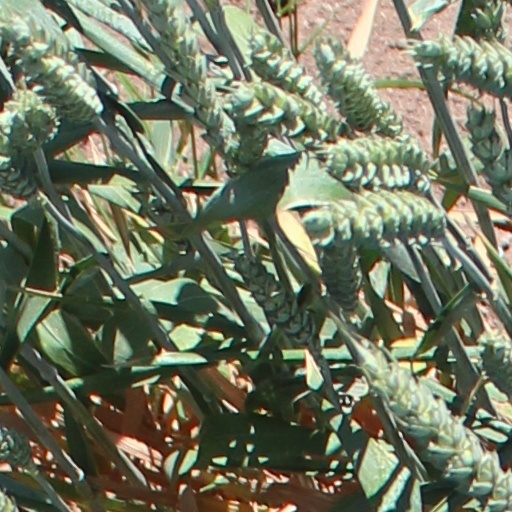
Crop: wheat